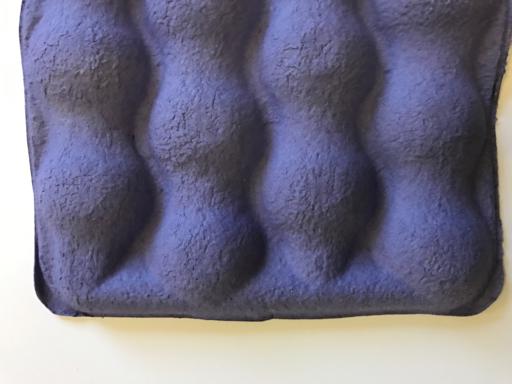
Label: paper